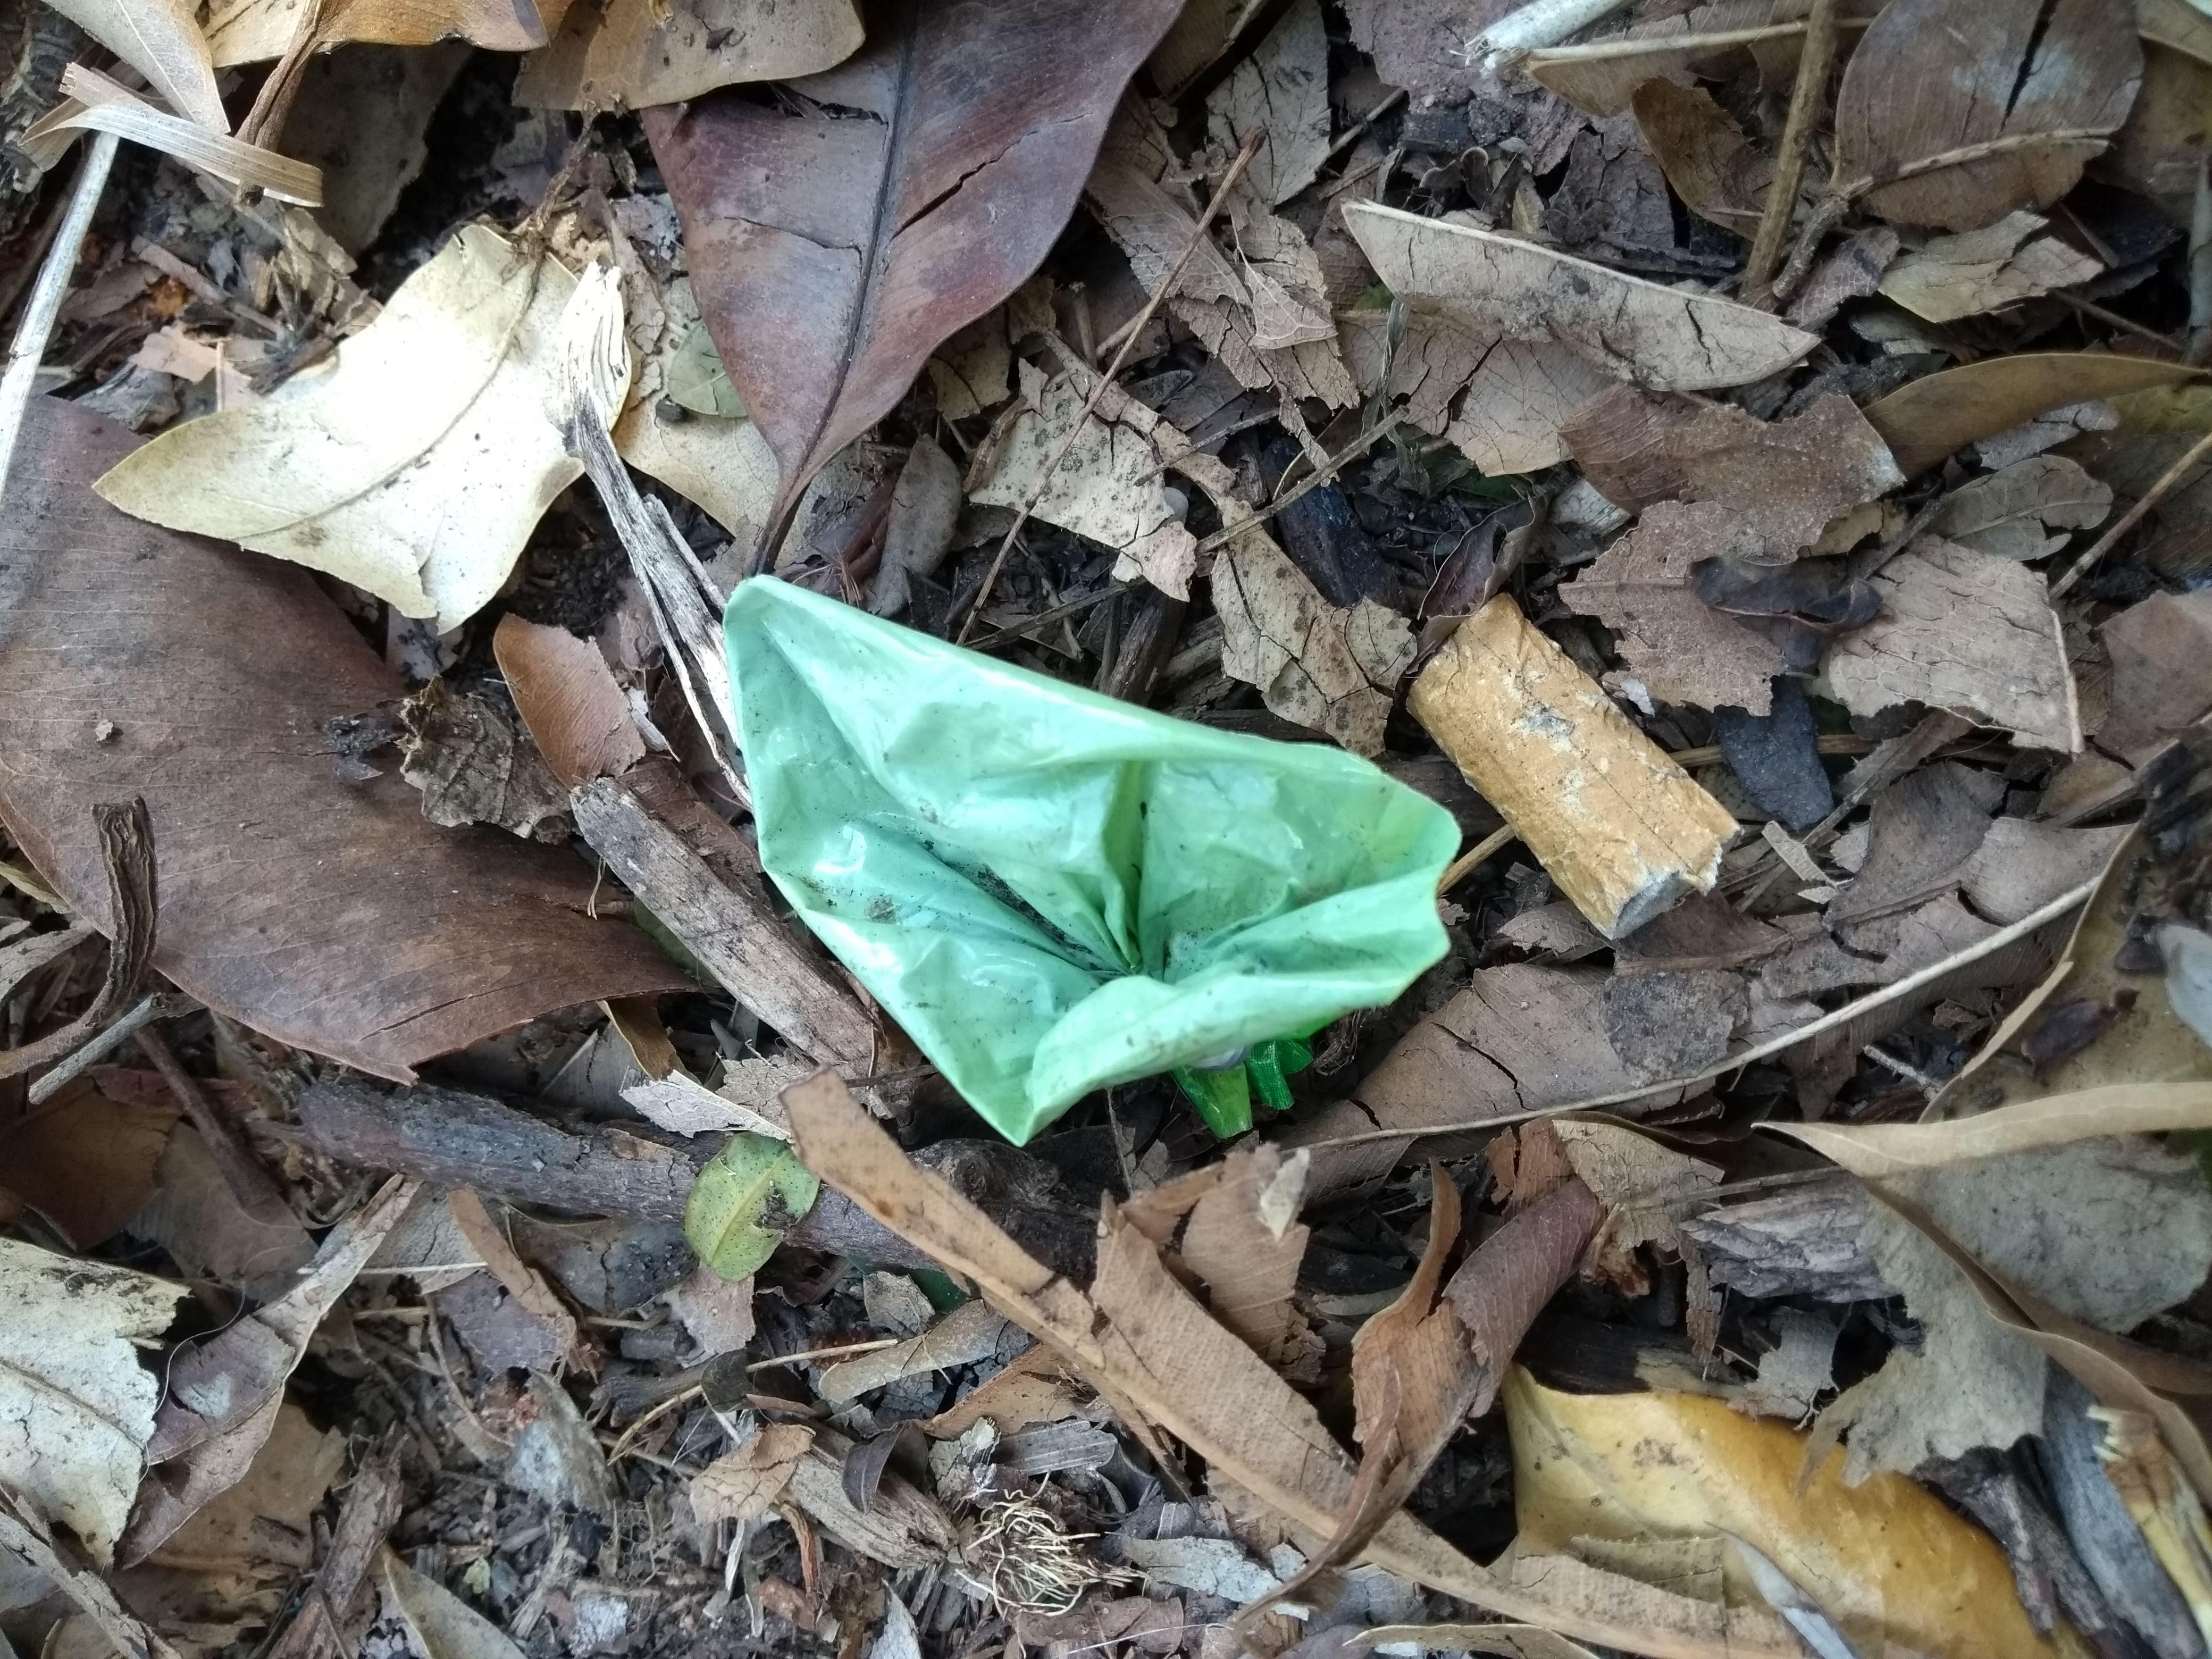
Object: Plastic film (Plastic bag & wrapper)

Object: Cigarette (Cigarette)